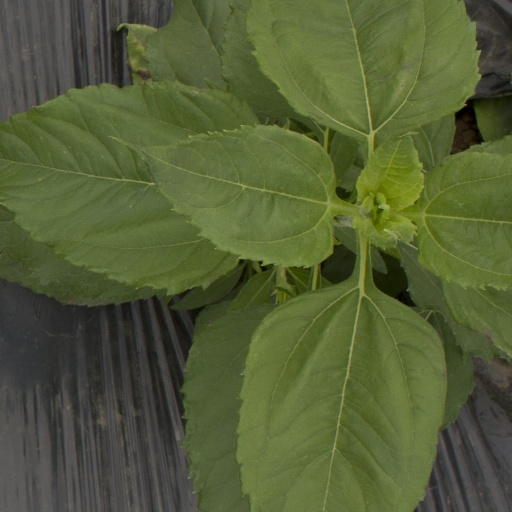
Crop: Jerusalem artichoke